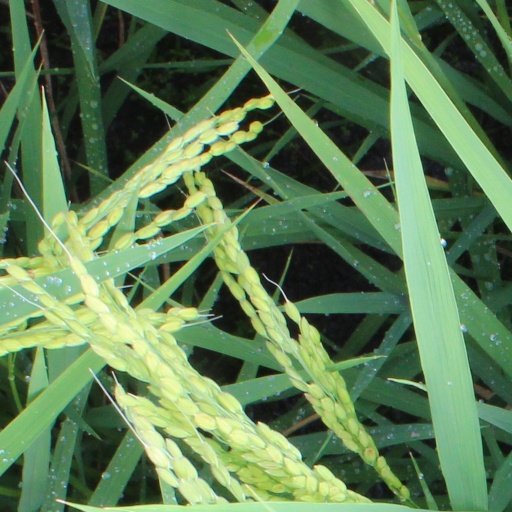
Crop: rice